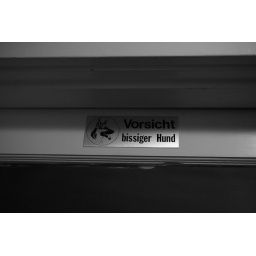
The sign above our door